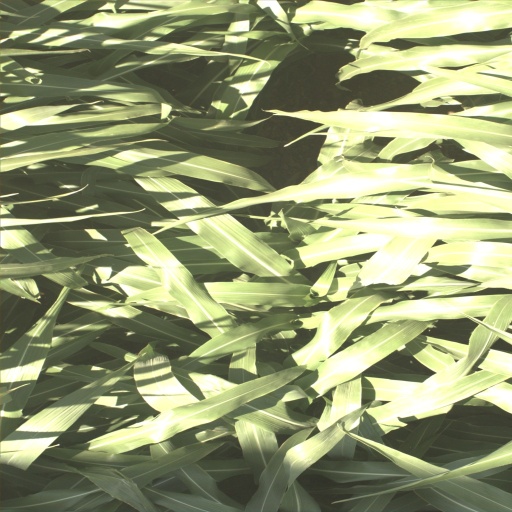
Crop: sorghum